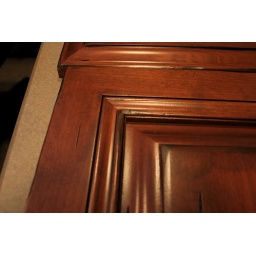
Distressed Ponderosa door in Cherry wood with a black glaze. See more ideas and cabinets at wlrubottom.com